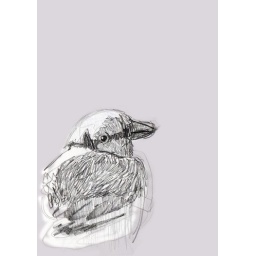
bird in the pink